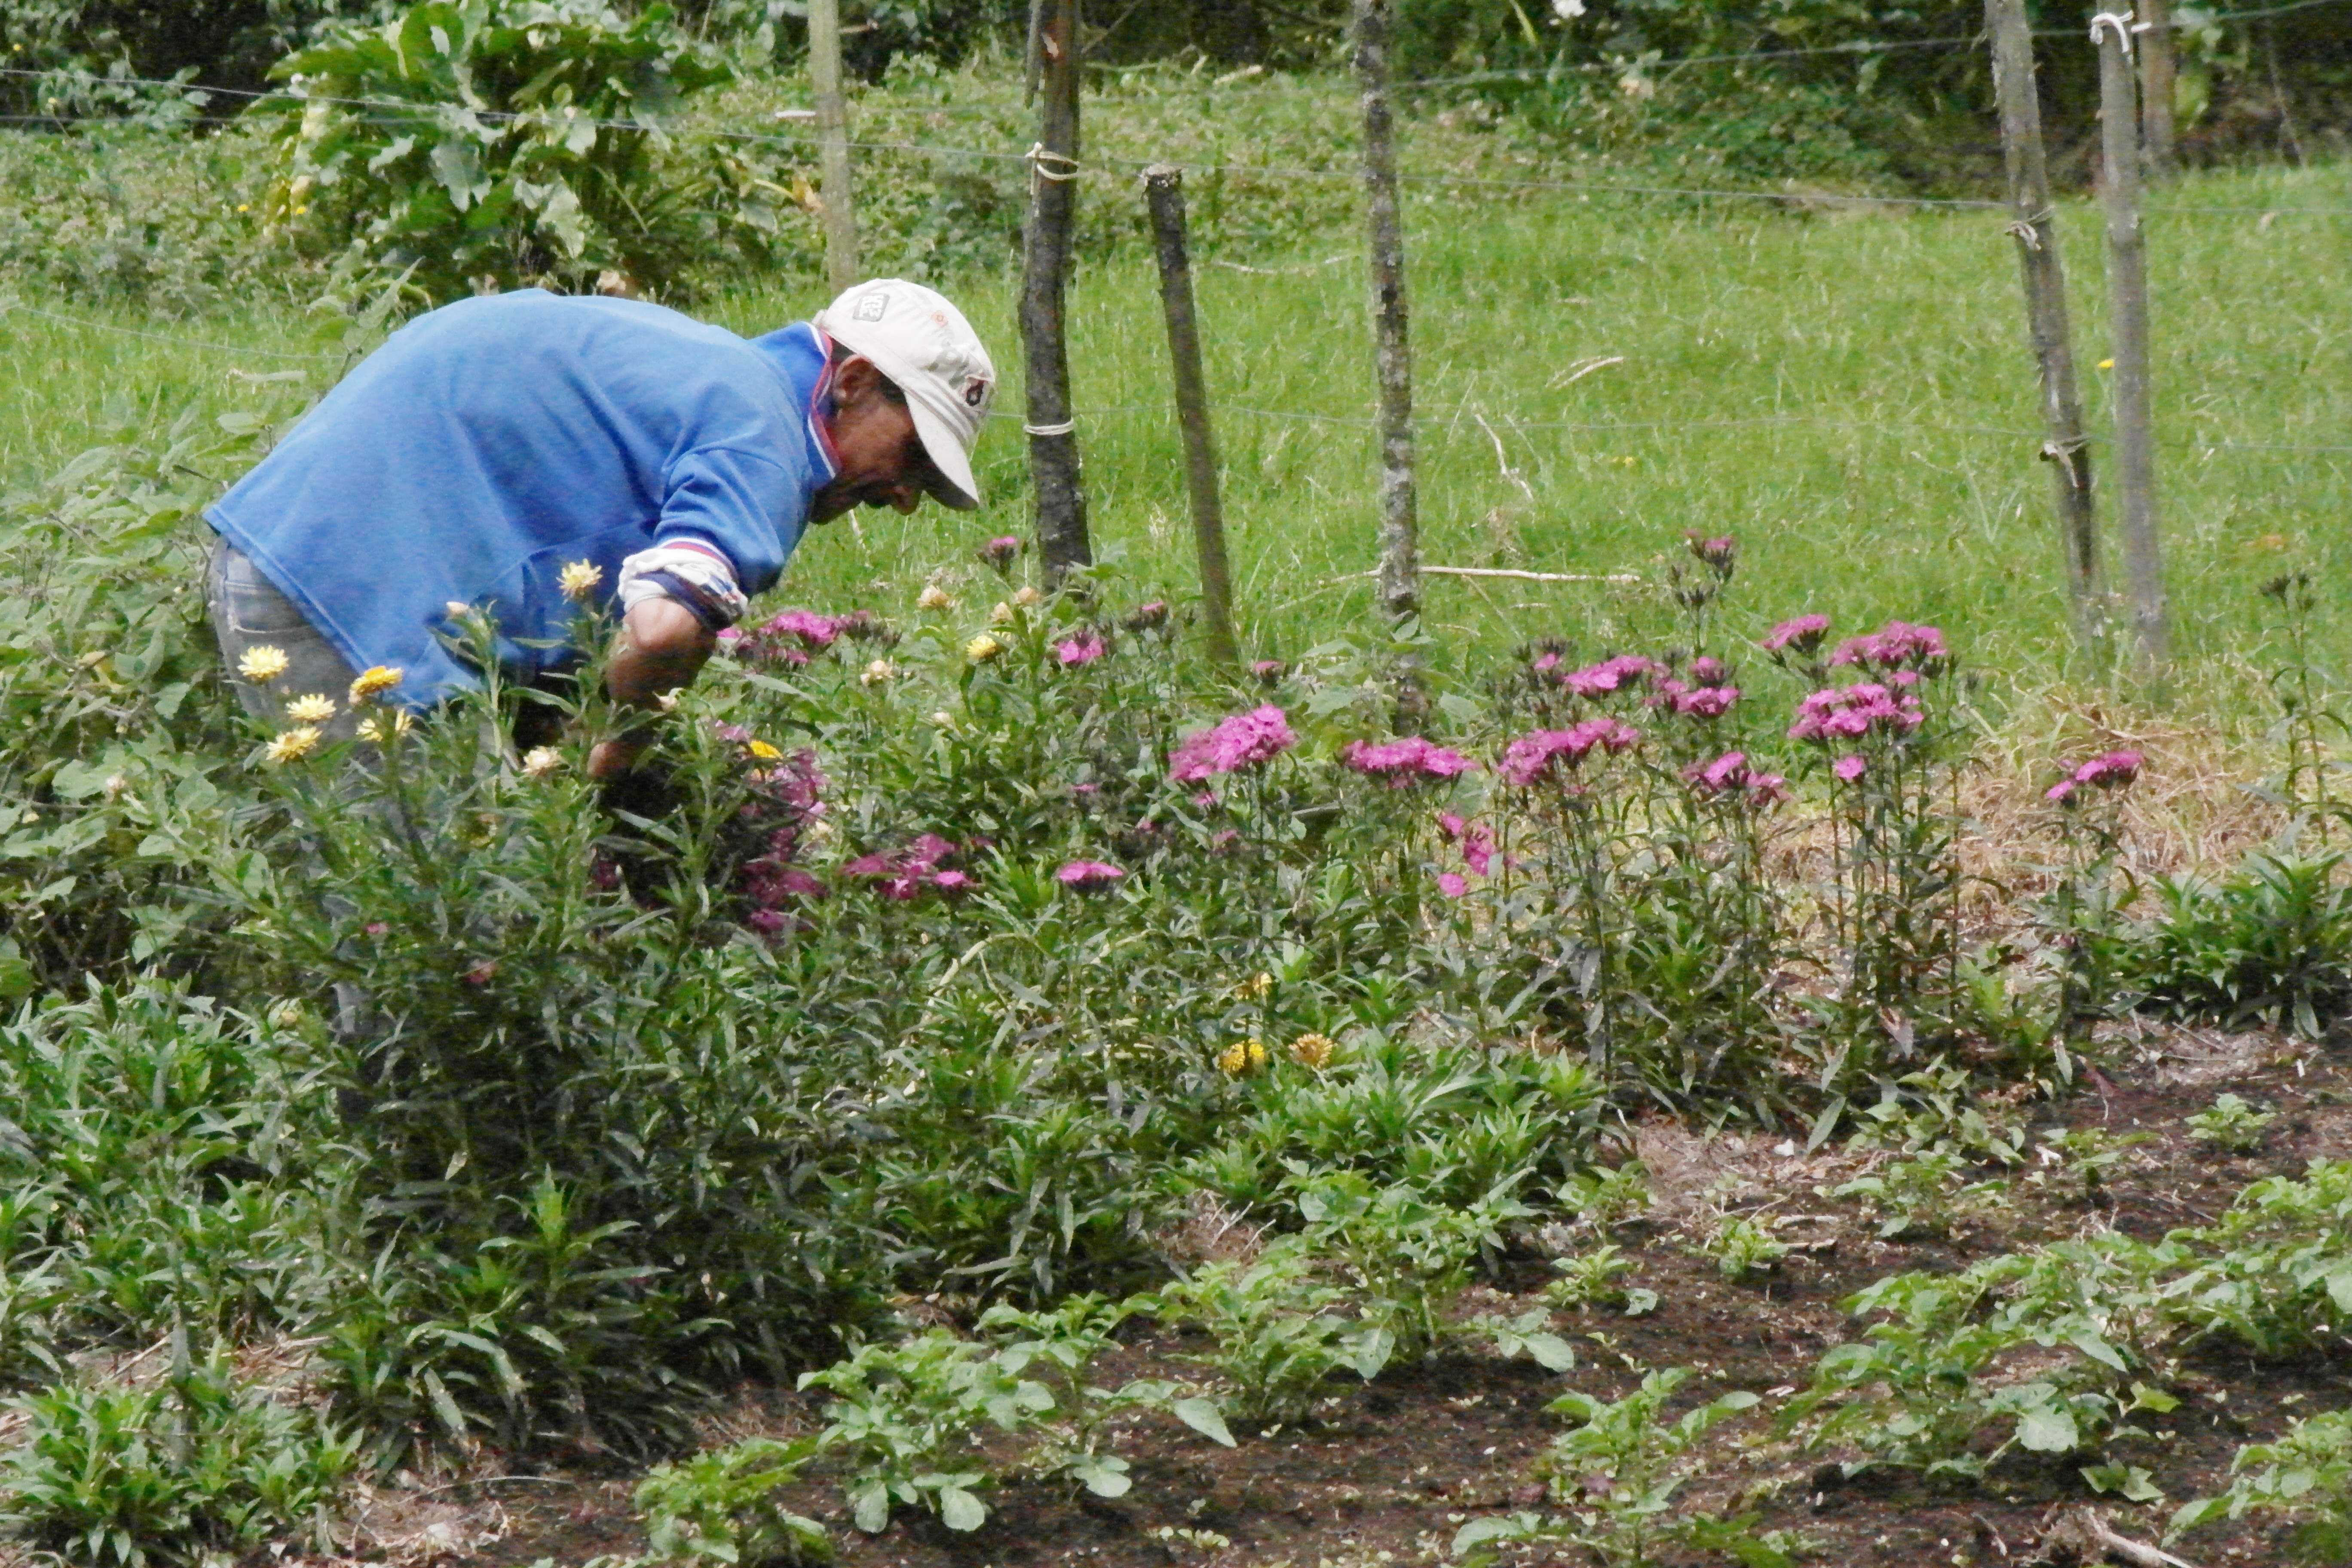
flower, farmer, colours, beauty, plant, grass, shrubland, tree, plant community, herb, shrub, agriculture, soil, crop, grass family